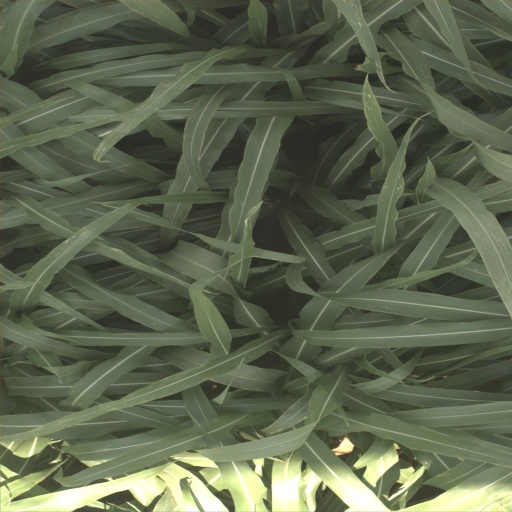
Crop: sorghum